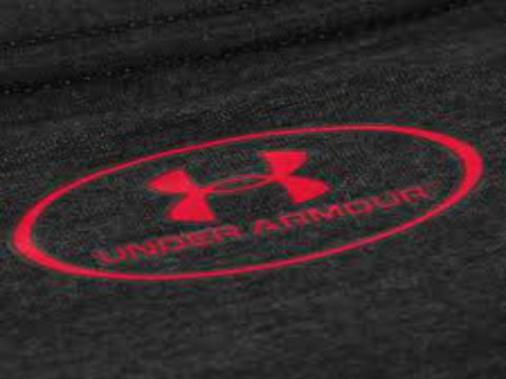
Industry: Clothes